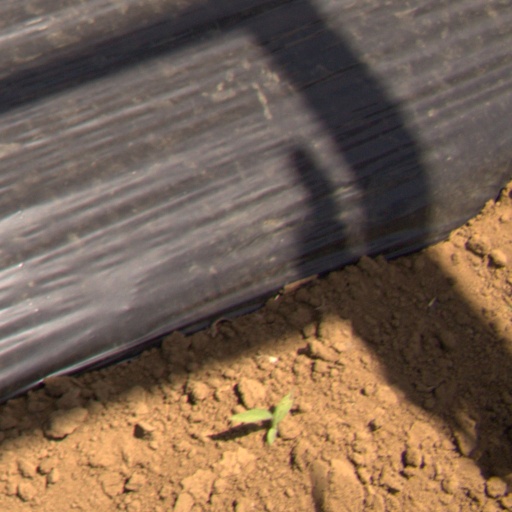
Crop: Jerusalem artichoke